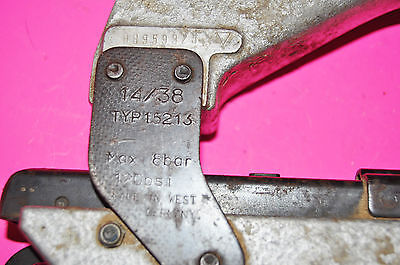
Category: stapler